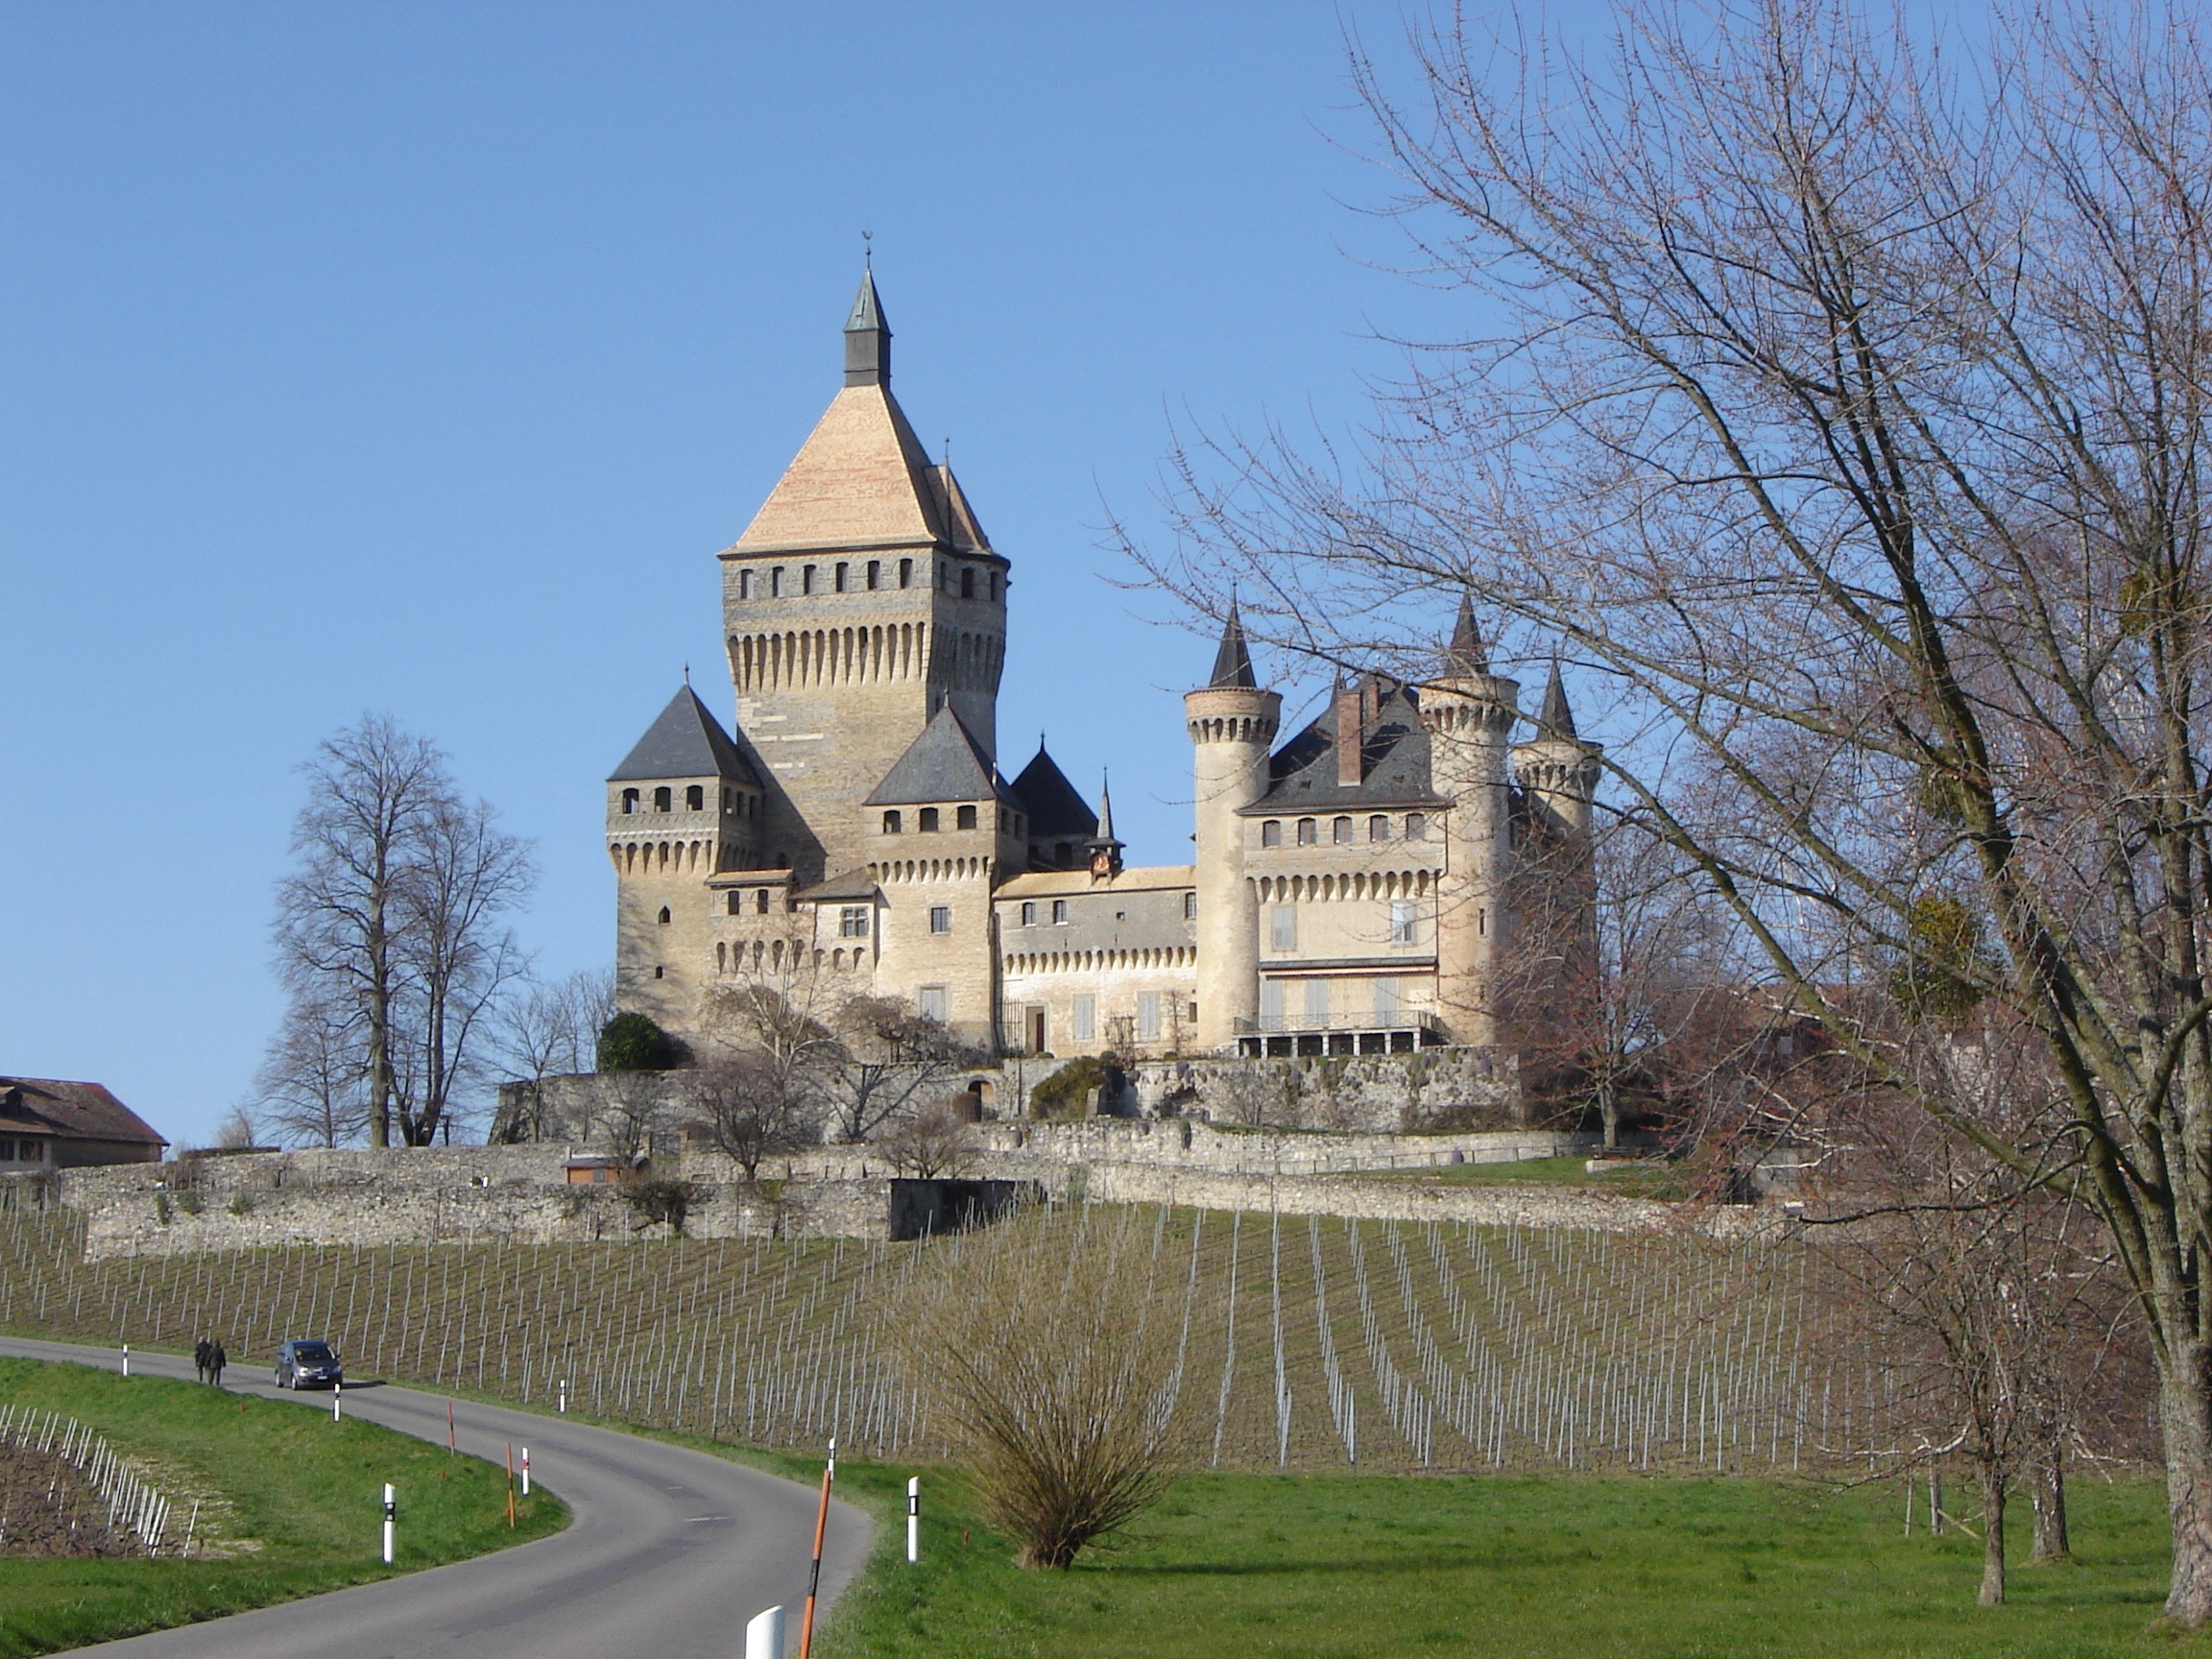
architecture, building, chateau, palace, castle, church, place of worship, monastery, switzerland, estate, stately home, historic site